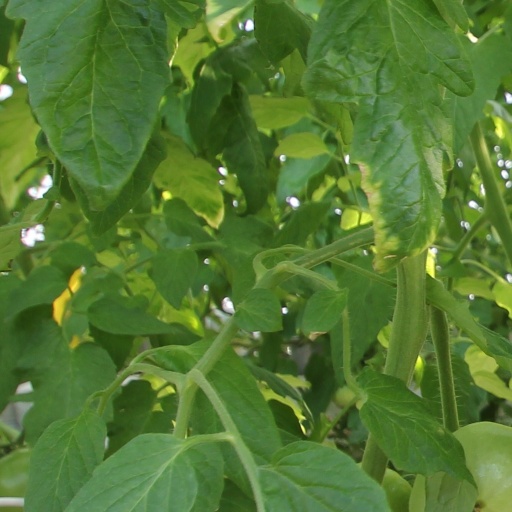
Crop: tomato